Trans-Neptunian object

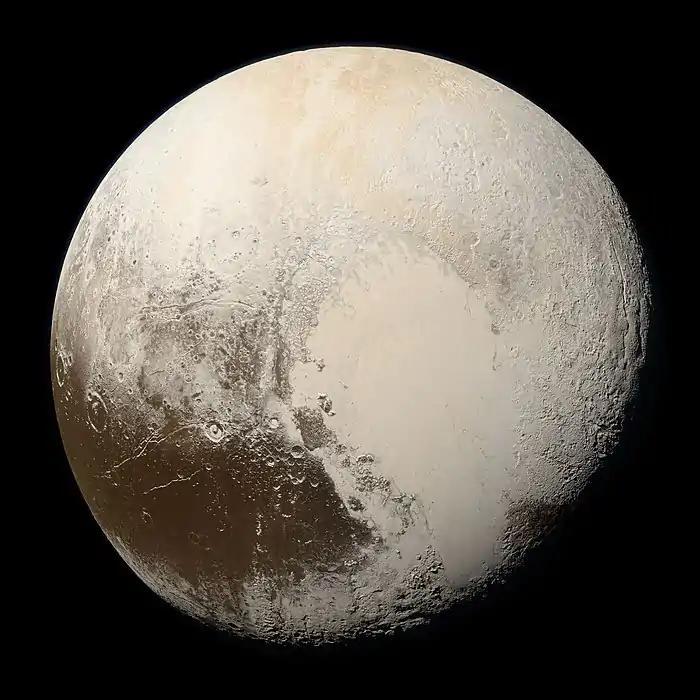
Pluto, the first known TNO, imaged by "New Horizons" in 2015.

The orbit of each of the planets is slightly affected by the gravitational influences of the other planets. Discrepancies in the early 1900s between the observed and expected orbits of Uranus and Neptune suggested that there were one or more additional planets beyond Neptune. The search for these led to the discovery of Pluto in February 1930, which was progressively determined to be too small to explain the discrepancies. Revised estimates of Neptune's mass from the "Voyager 2" flyby in 1989 showed that there is no real discrepancy: The problem was an error in the expectations for the orbits. Pluto was easiest to find because it is the brightest of all known trans-Neptunian objects. It also has a lower inclination to the ecliptic than most other large TNOs, so its position in the sky is typically closer to the search zone in the disc of the Solar System.